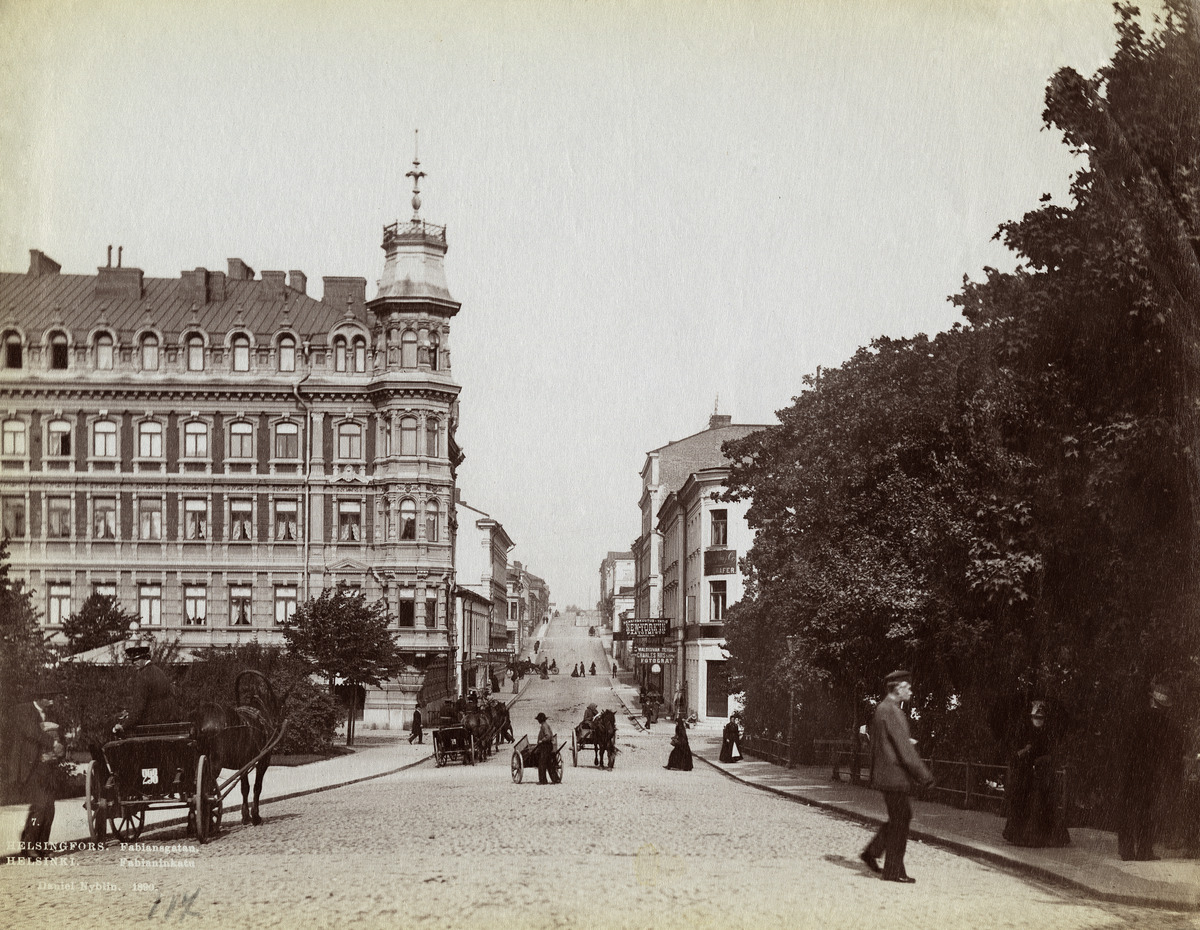
Fabianinkatu, vosikkoita, hevosvaunuja ja jalankulkijoita
sisällön kuvaus: Fabianinkatu, vosikkoita, hevosvaunuja ja jalankulkijoita. Pohjoisesplanadi 25-27 - Fabianinkatu 12. Oikealla Fabianinkatu 27:ssä valokuvaaja Charles Riisin ateljee (mainoskyltti talon seinässä). mustavalkoinen
Kuvaaja: Nyblin, Daniel, valokuvaaja
Ajankohta: kuvausaika 1890
Paikka: Suomi, Uusimaa, Helsinki, Kluuvi Helsinki, Fabianinkatu 12. Pohjaisesplanadi 25-27. Fabianinkatu 27
Aiheet: kadut, rakennukset tiilirakennukset, liikerakennukset, jalankulkijat